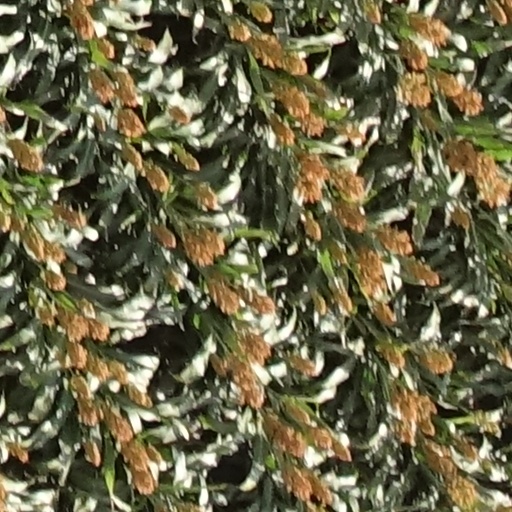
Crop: sorghum